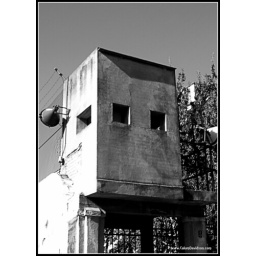
Guard towers outside a row of military houses in Seville.